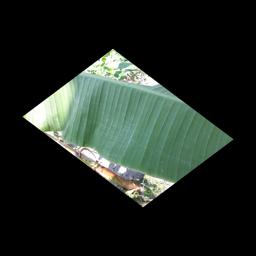
Label: POTASSIUM DEFICIENCY